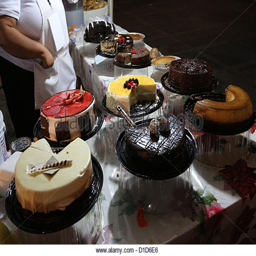
cakes being sold by a street vendor